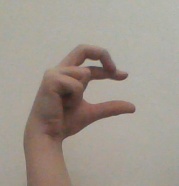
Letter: thal